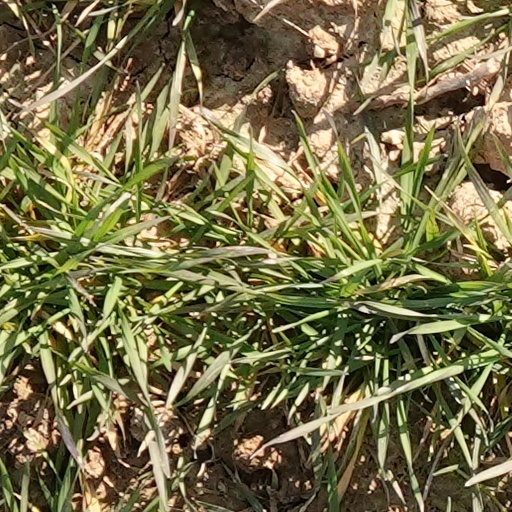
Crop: wheat